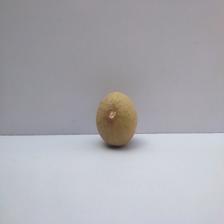
Size: Small